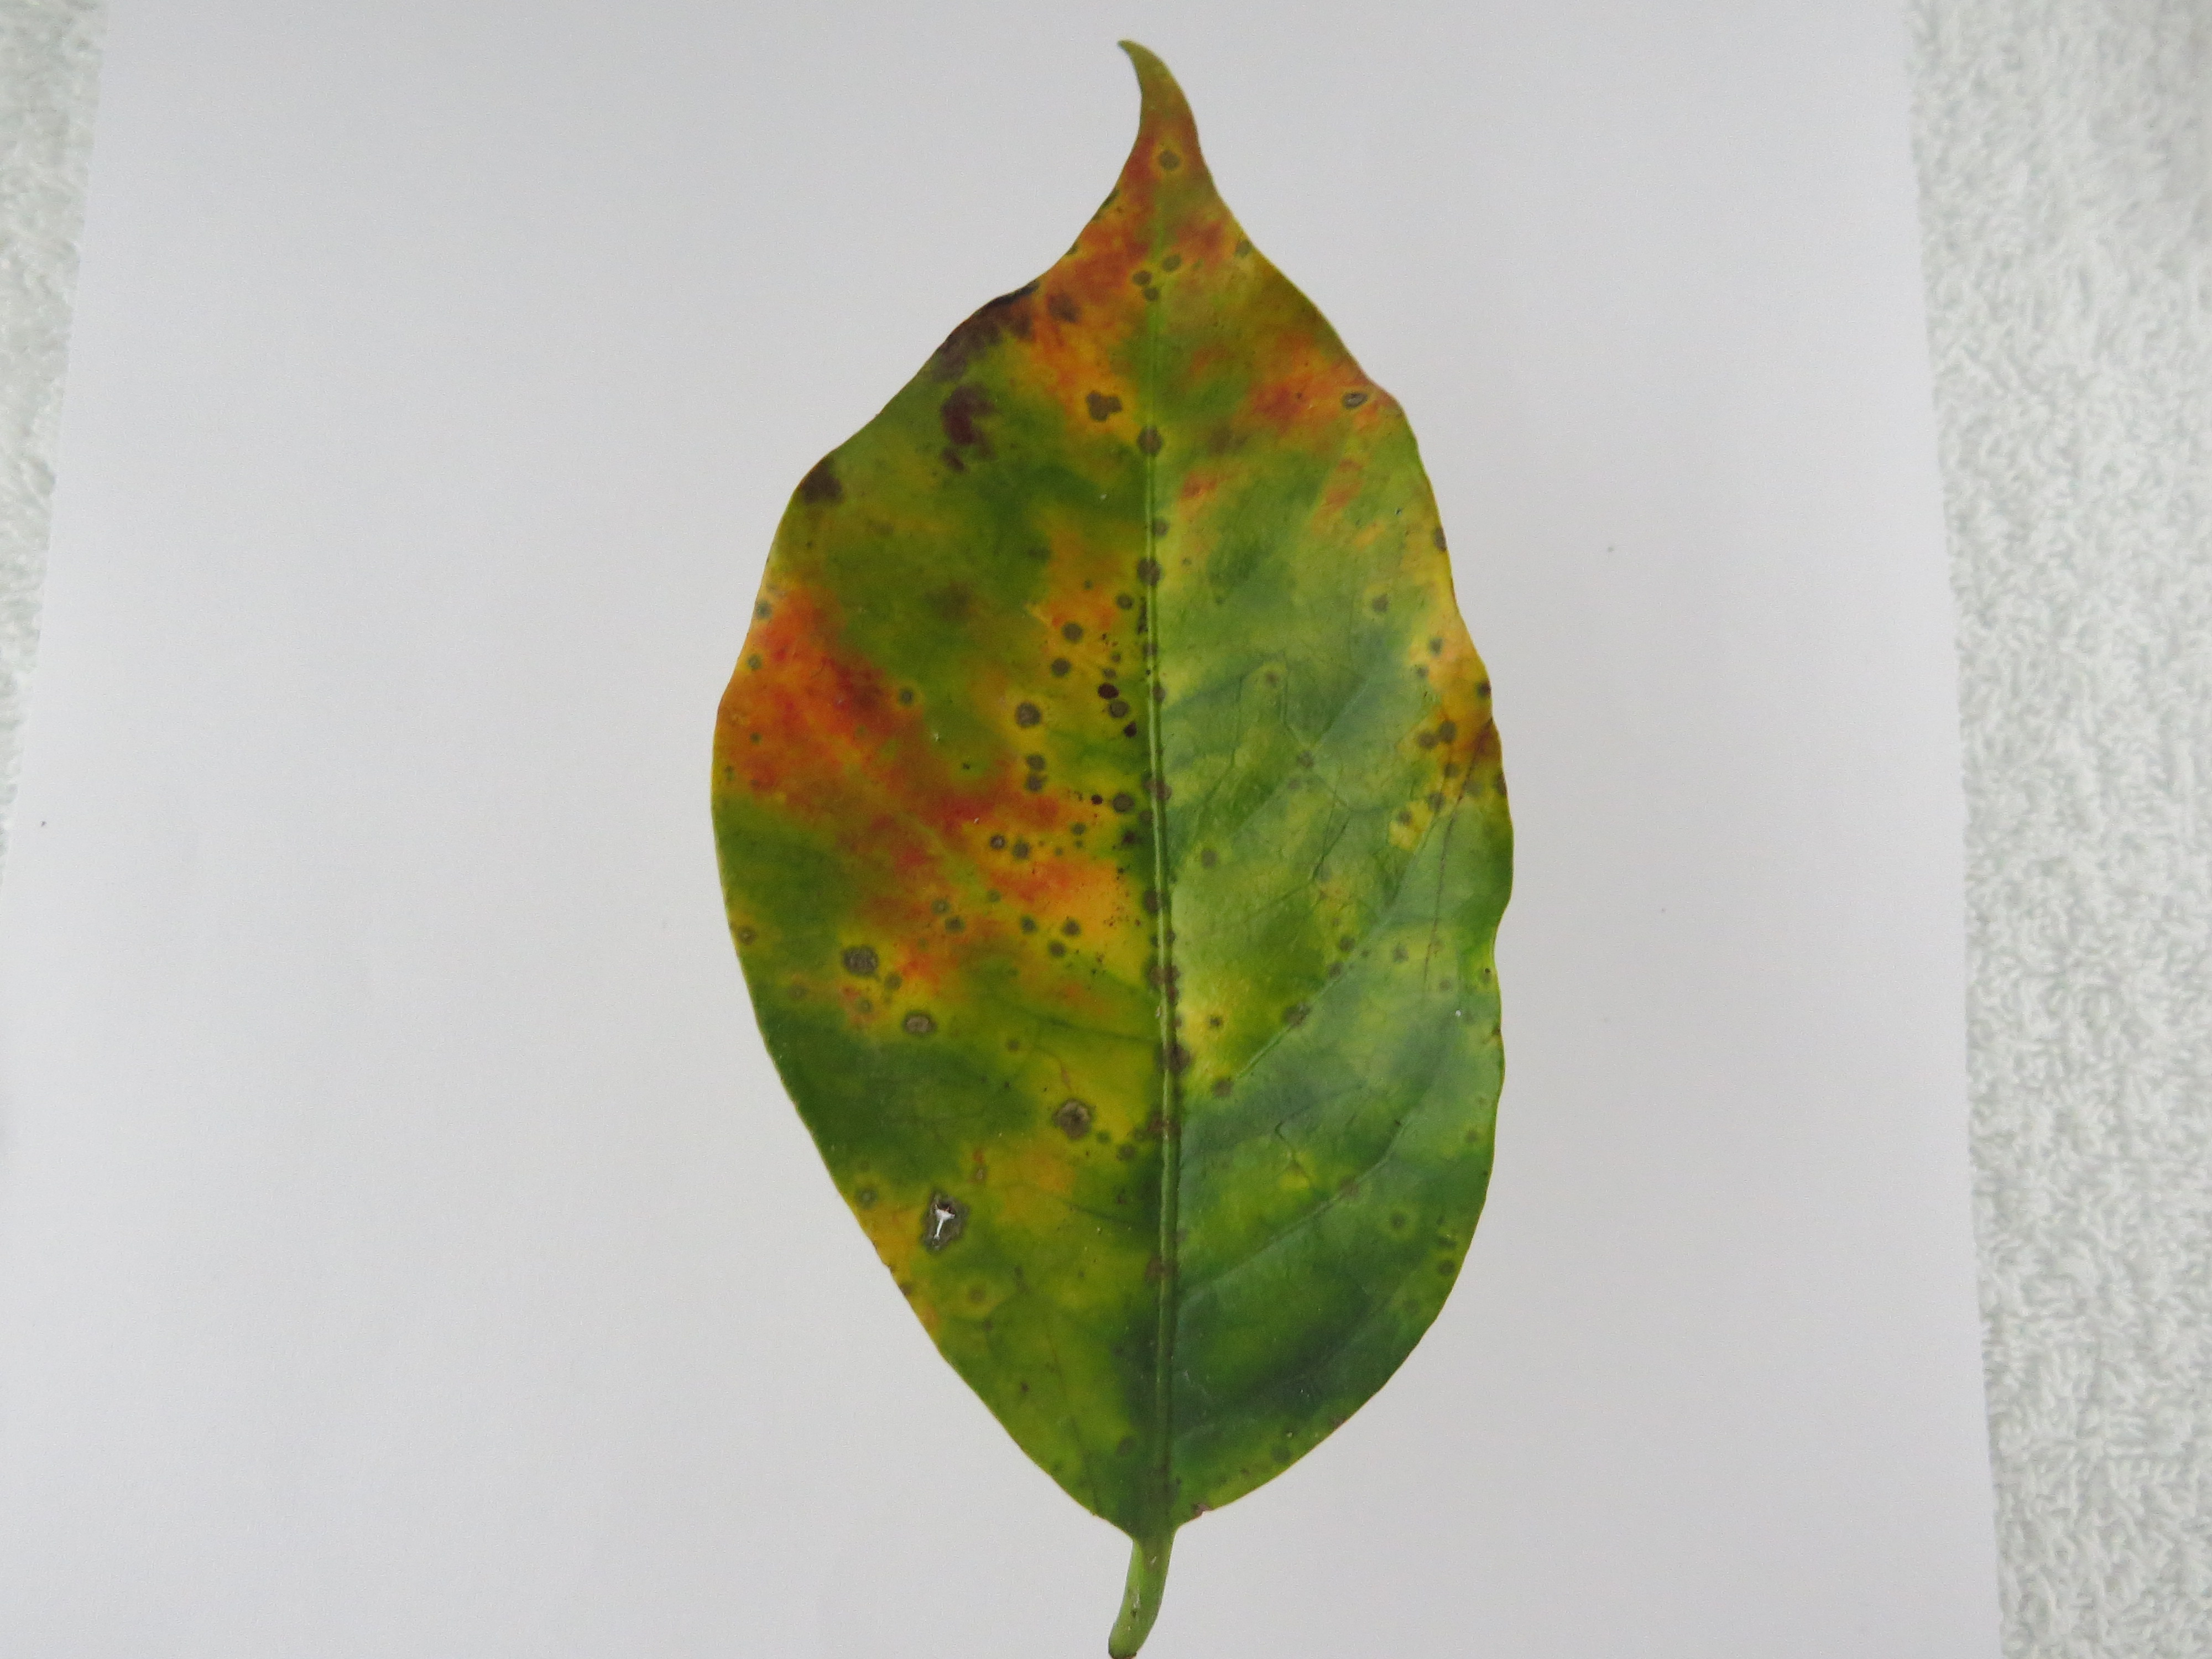
Label: phosphorus-P